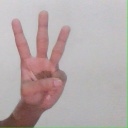
अक्षर: व